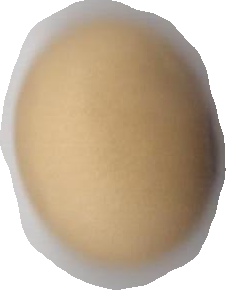
Variety: Anjasmoro